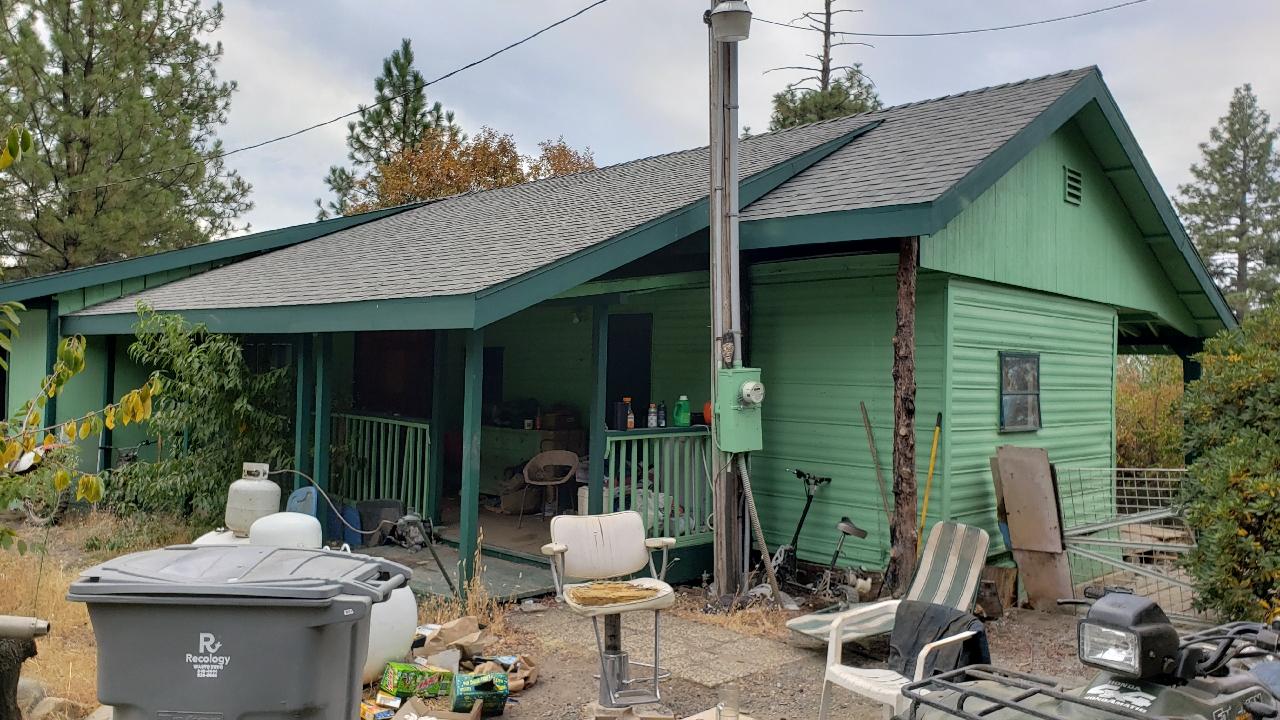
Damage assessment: no_damage